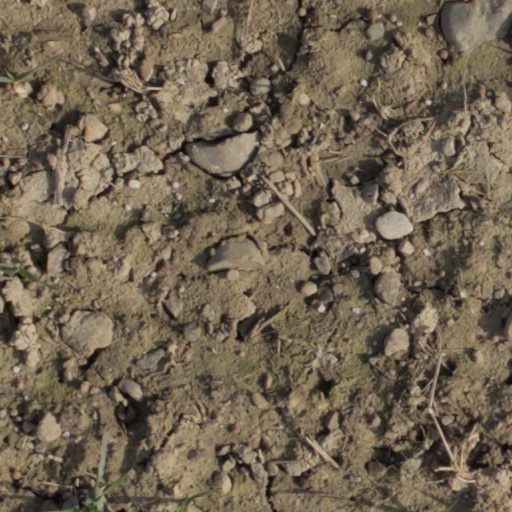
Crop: wheat